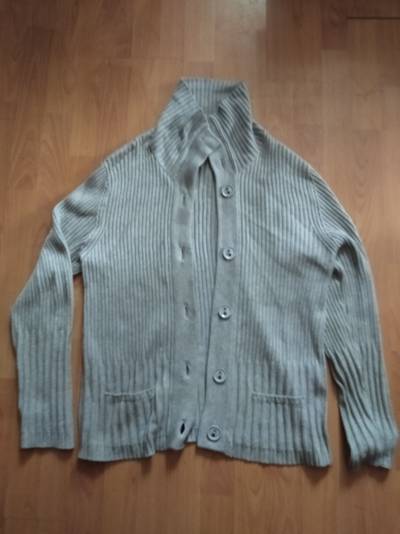
Waste category: clothes